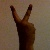
The image shows a hand gesture representing the number 2 in Indian Sign Language.